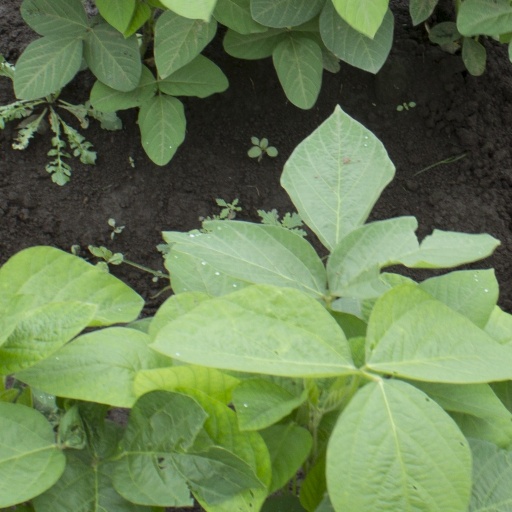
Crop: soybean